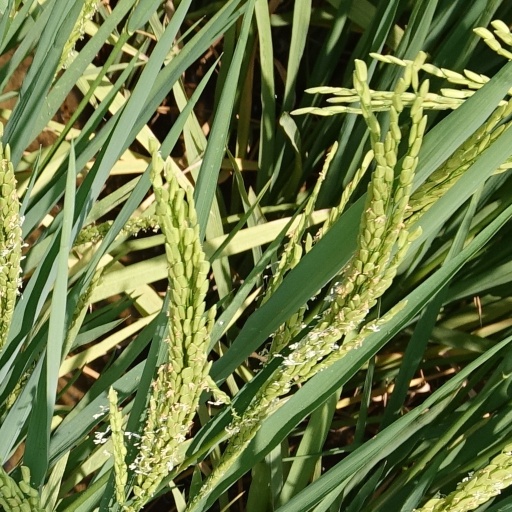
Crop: rice